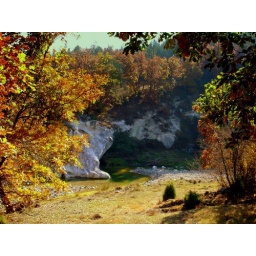
Magic forest in Rodopa mount - BULGARIA